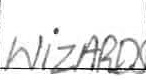
Label: Wizards